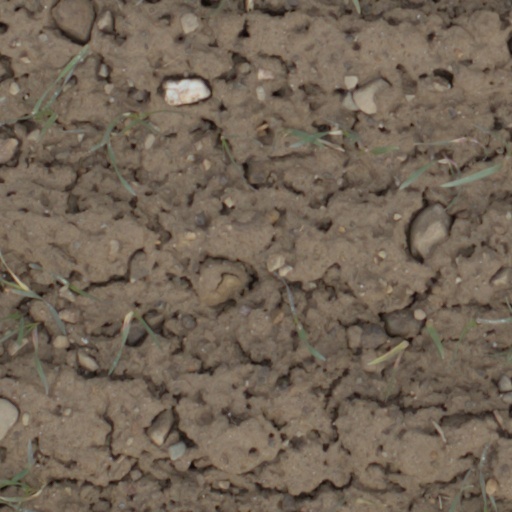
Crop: wheat